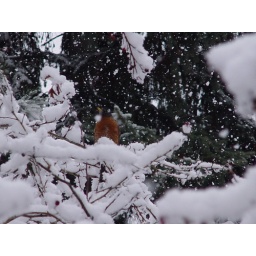
Robin sitting in snowy tree outside my front door.